Georg Thomas

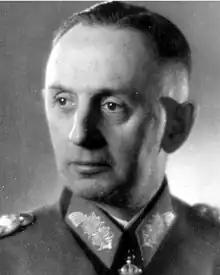

Georg Thomas (20 February 1890 – 29 December 1946) was a German general who served during World War II. He was a leading participant in planning and carrying out economic exploitation of the Soviet Union, most notably the Hunger Plan. Thomas's role in plotting against Hitler has led some historians to describe him as a member of the German resistance, while others find his record more ambiguous.